Rubén Gotay

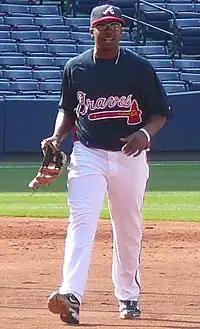
Gotay with the Atlanta Braves in .

Gotay was claimed off waivers from the Mets on March 28, 2008, and hit his first home run for Atlanta on June 21. Gotay occasionally pinch hit, but rarely started for the Braves.